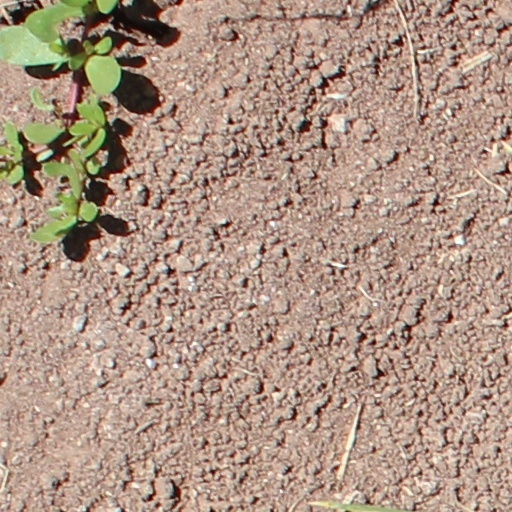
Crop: wheat